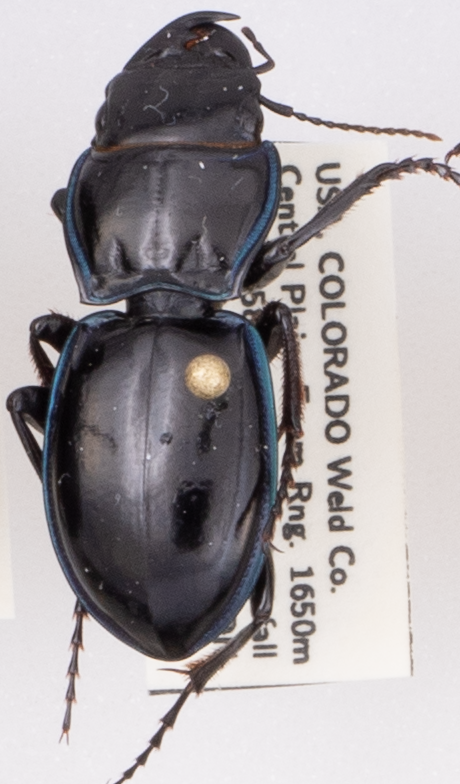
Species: Pasimachus elongatus
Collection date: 2022-08-31
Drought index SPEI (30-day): -1.22
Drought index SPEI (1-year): -1.69
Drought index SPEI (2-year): -1.13